Antinous

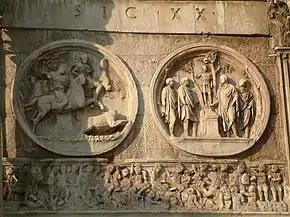
The tondo at left depicting Hadrian's lion hunt, accompanied by Antinous, on the Arch of Constantine in Rome

Antinous was born to a Greek family near the city of Claudiopolis, which was located in the Roman province of Bithynia, in what is now north-west Turkey. He was born in the territory to the east of the city called Mantineion, a rural locality: